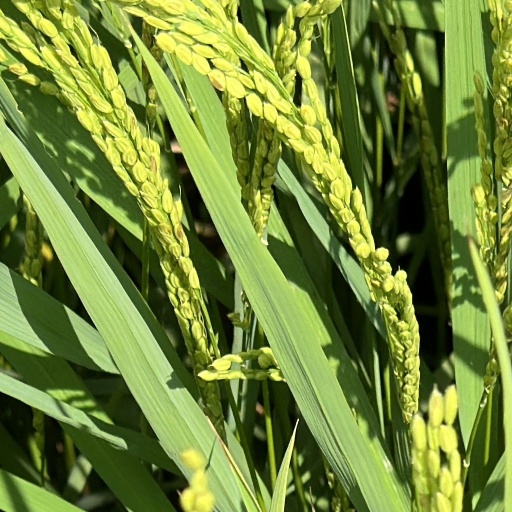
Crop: rice